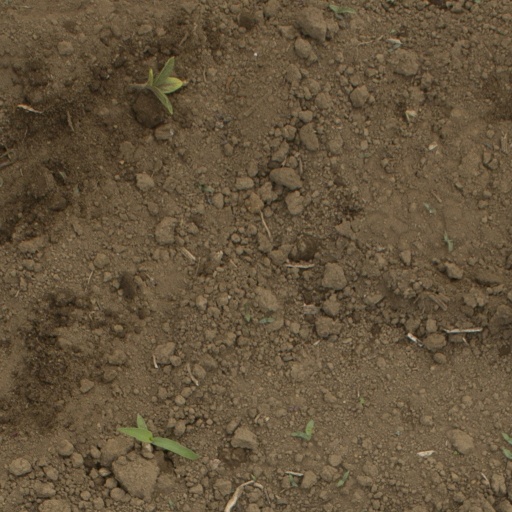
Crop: Jerusalem artichoke